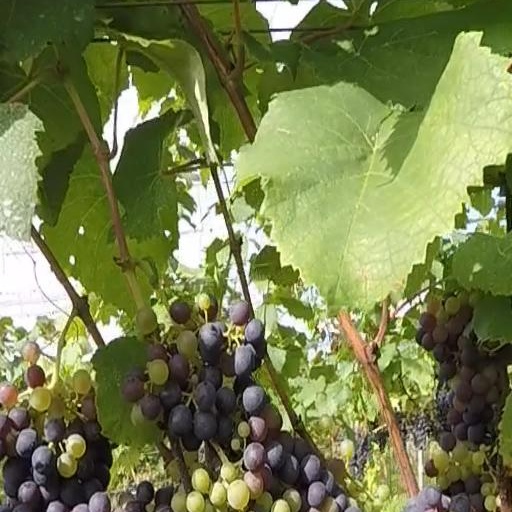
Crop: grape